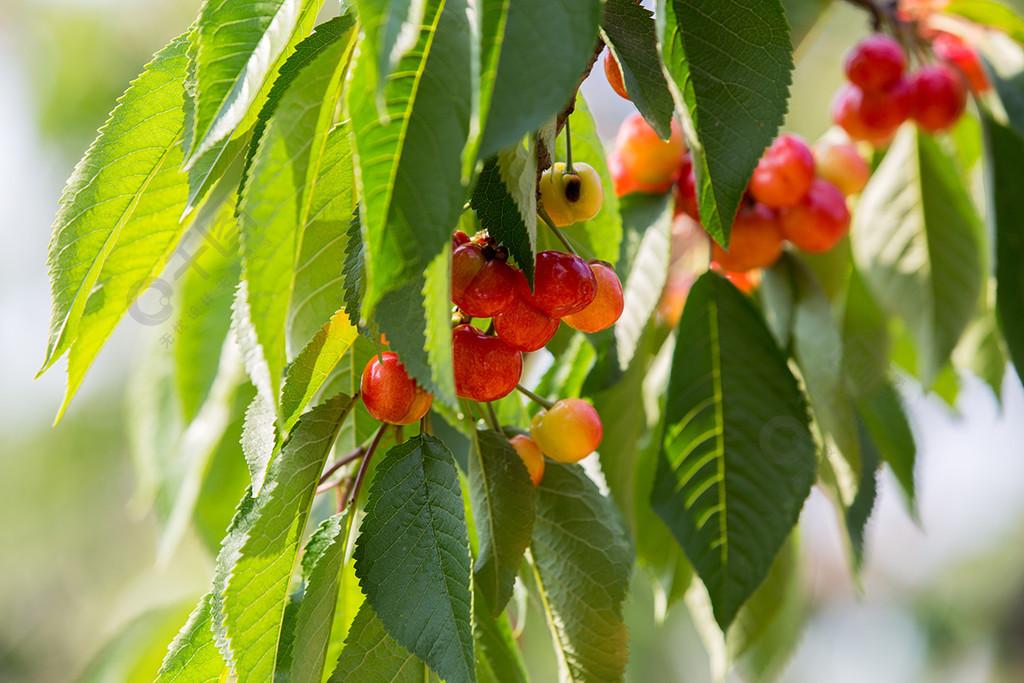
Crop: cherry
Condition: healthy